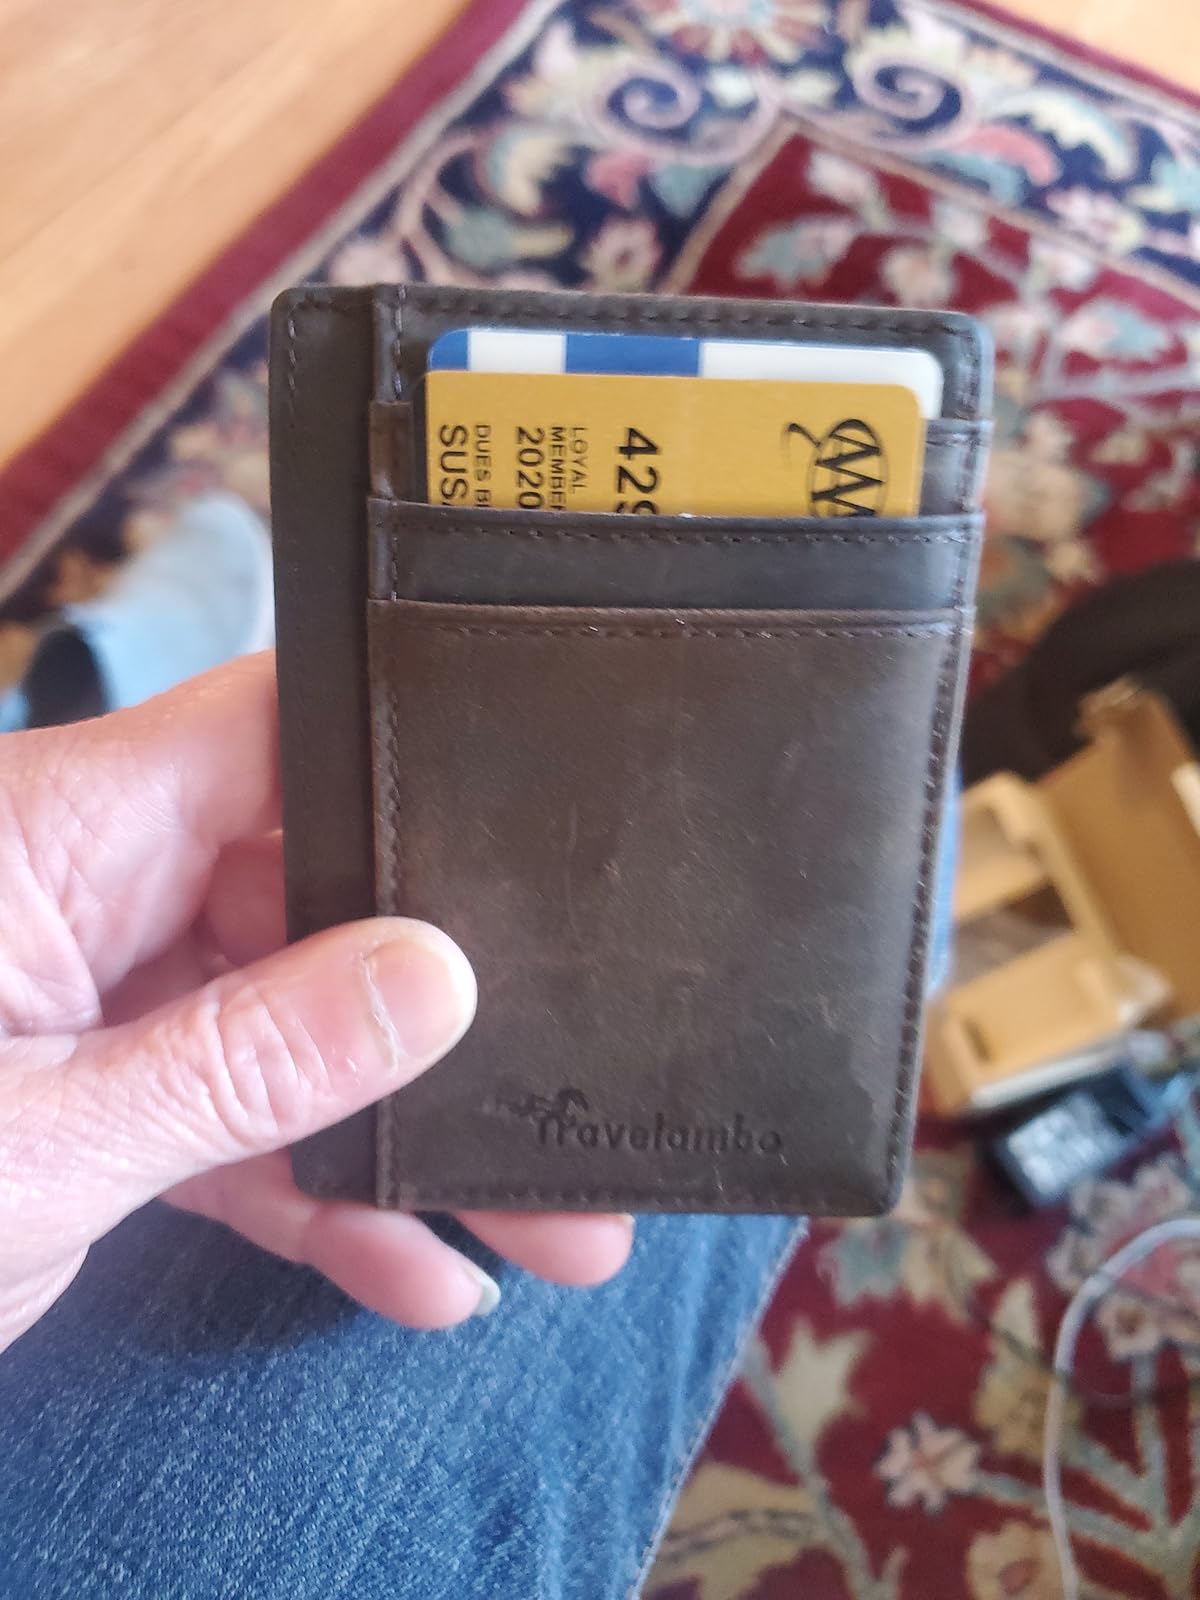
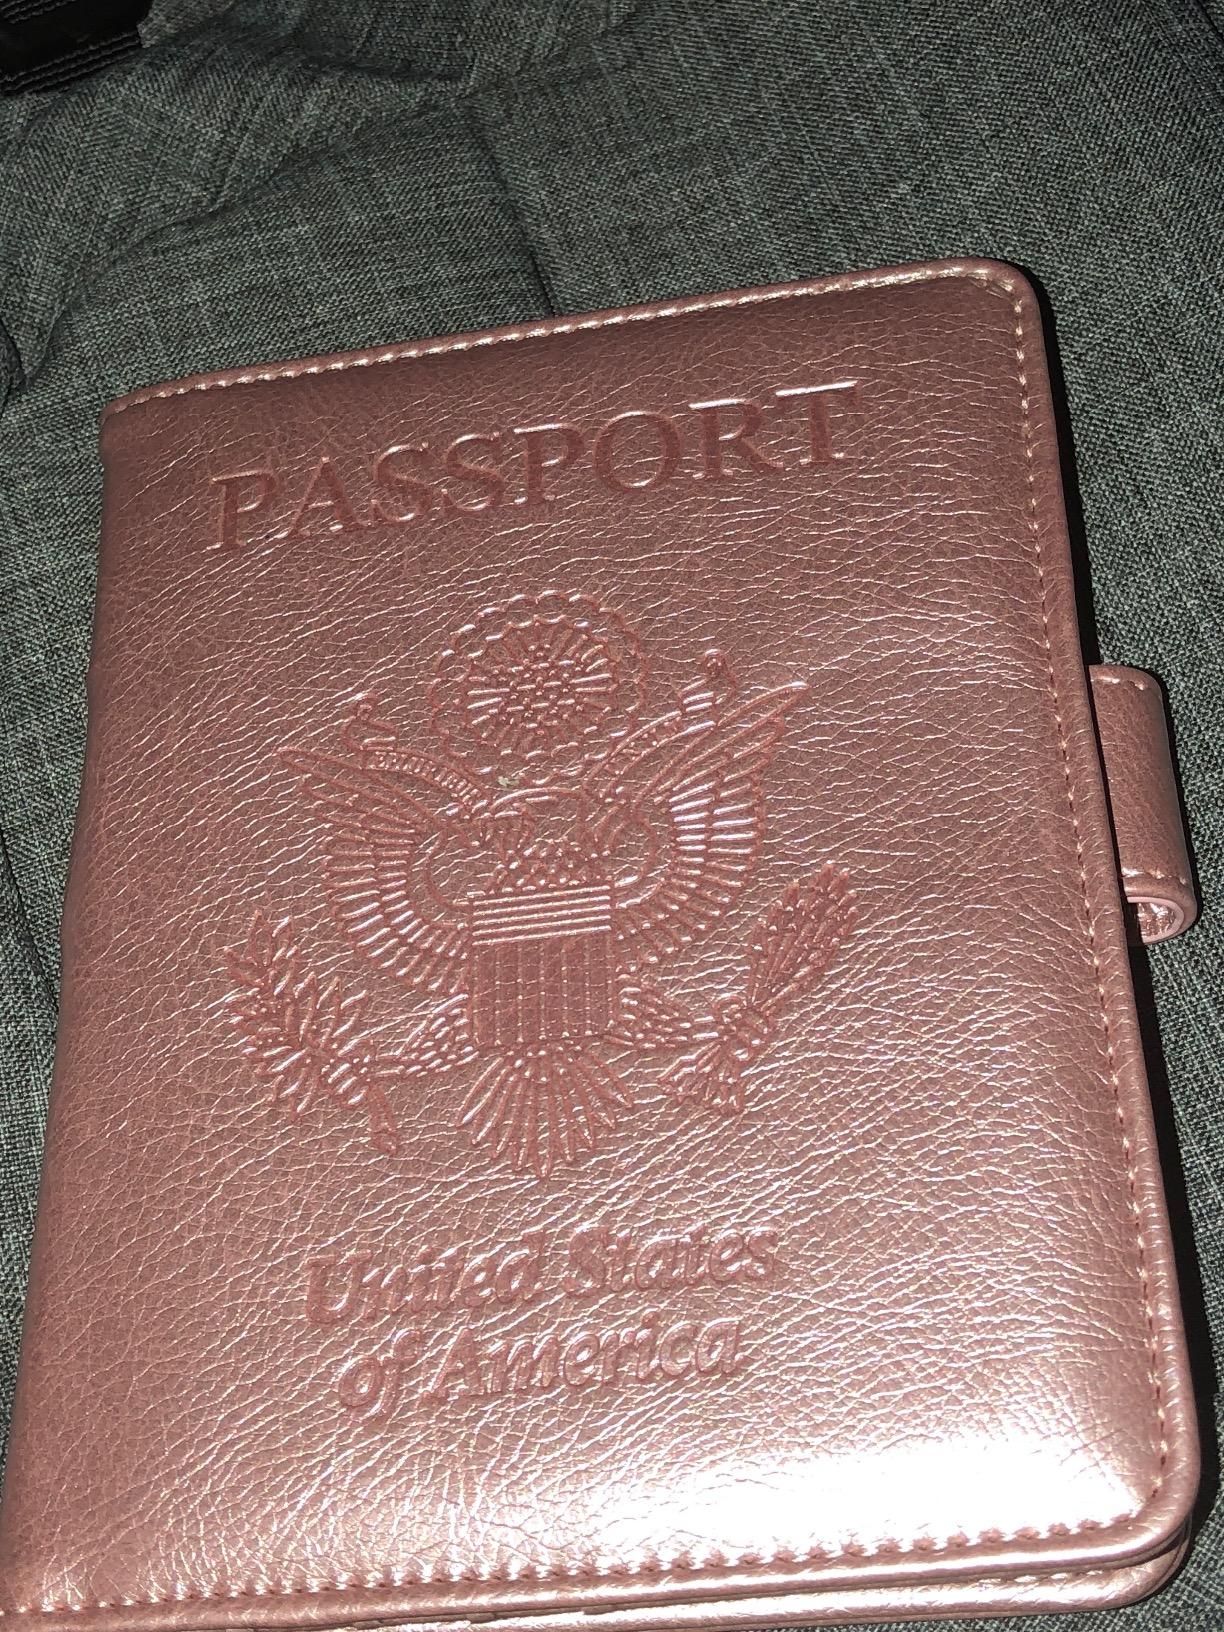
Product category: accessories_wallet
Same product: no